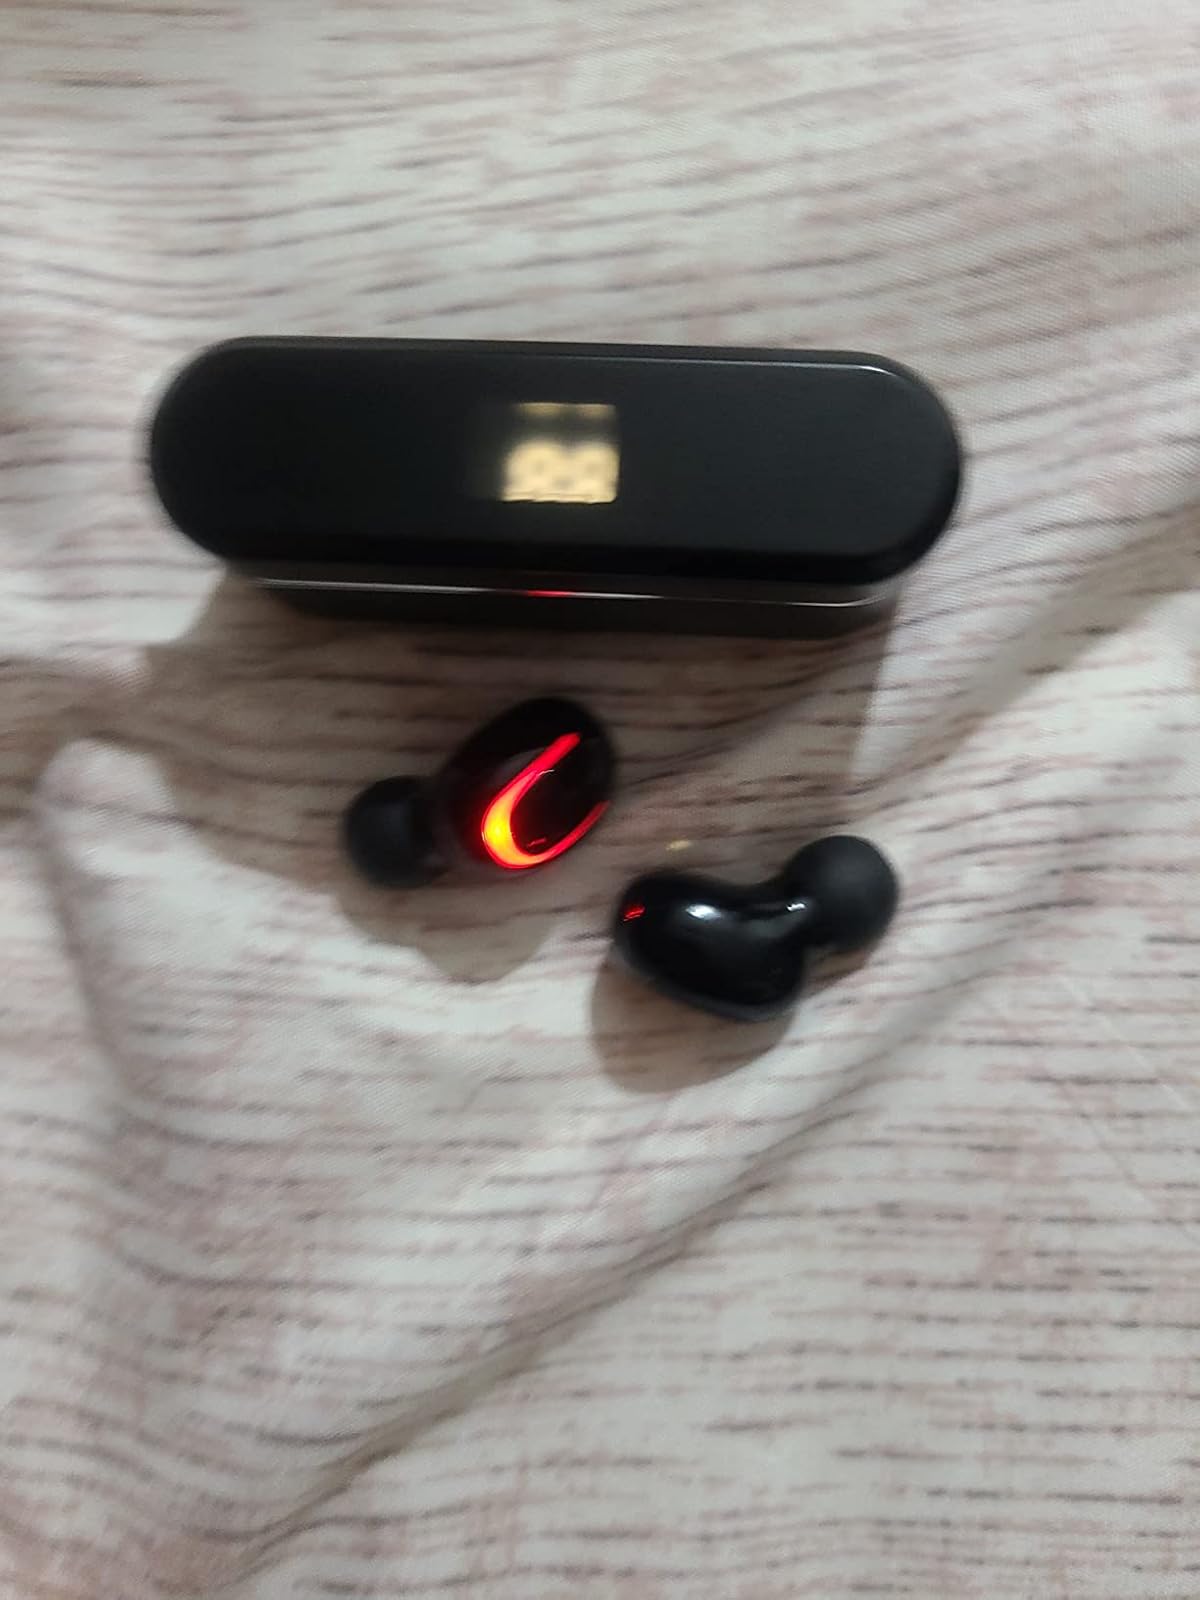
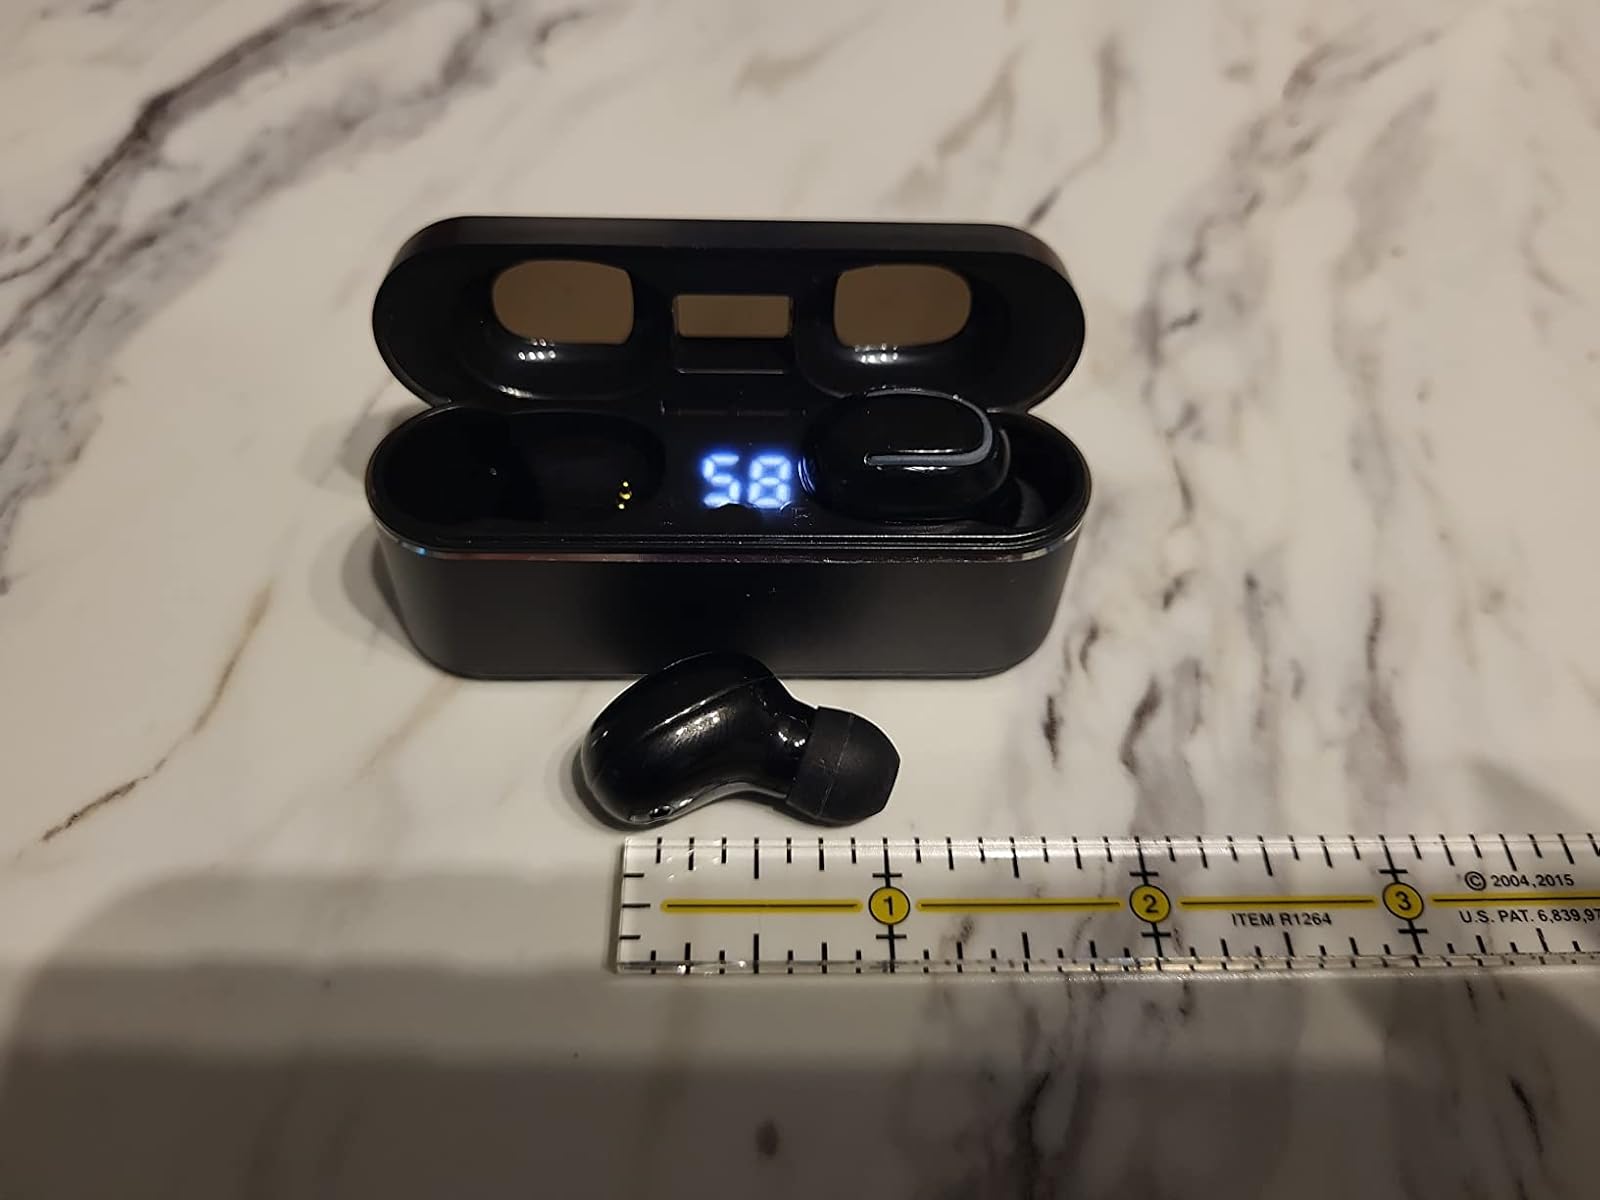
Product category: earbuds
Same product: yes